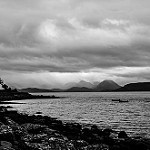
Label: B & W